National Public Administration Prize

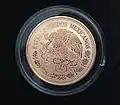
Obverse of the 1st Class medal awarded in the XXXIII edition to Alfonso de Alba

The National Public Administration Prize (known in Spanish as the Premio Nacional Administración Pública or PNAP) forms part of the Mexican Honours System. It is, along with its corresponding Medal, the highest decoration that the country confers on its public servants for works that improve the functions of the nation's federal government.